Ioannis Kottounios

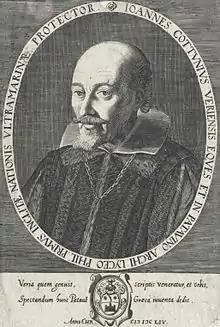

Ioannis Kottounios (c. 1577 – 1658) was an ethnic Greek scholar who studied philosophy, theology and medicine, taught Greek from 1617 and philosophy from 1630 in Bologna, Italy becoming professor of philosophy in 1632 he also founded a college for unwealthy Greeks at Padua in 1653.